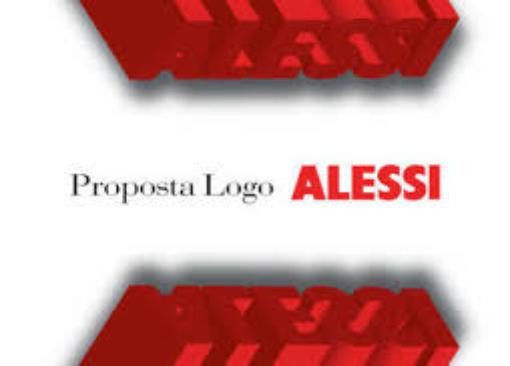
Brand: alessi
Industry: Necessities